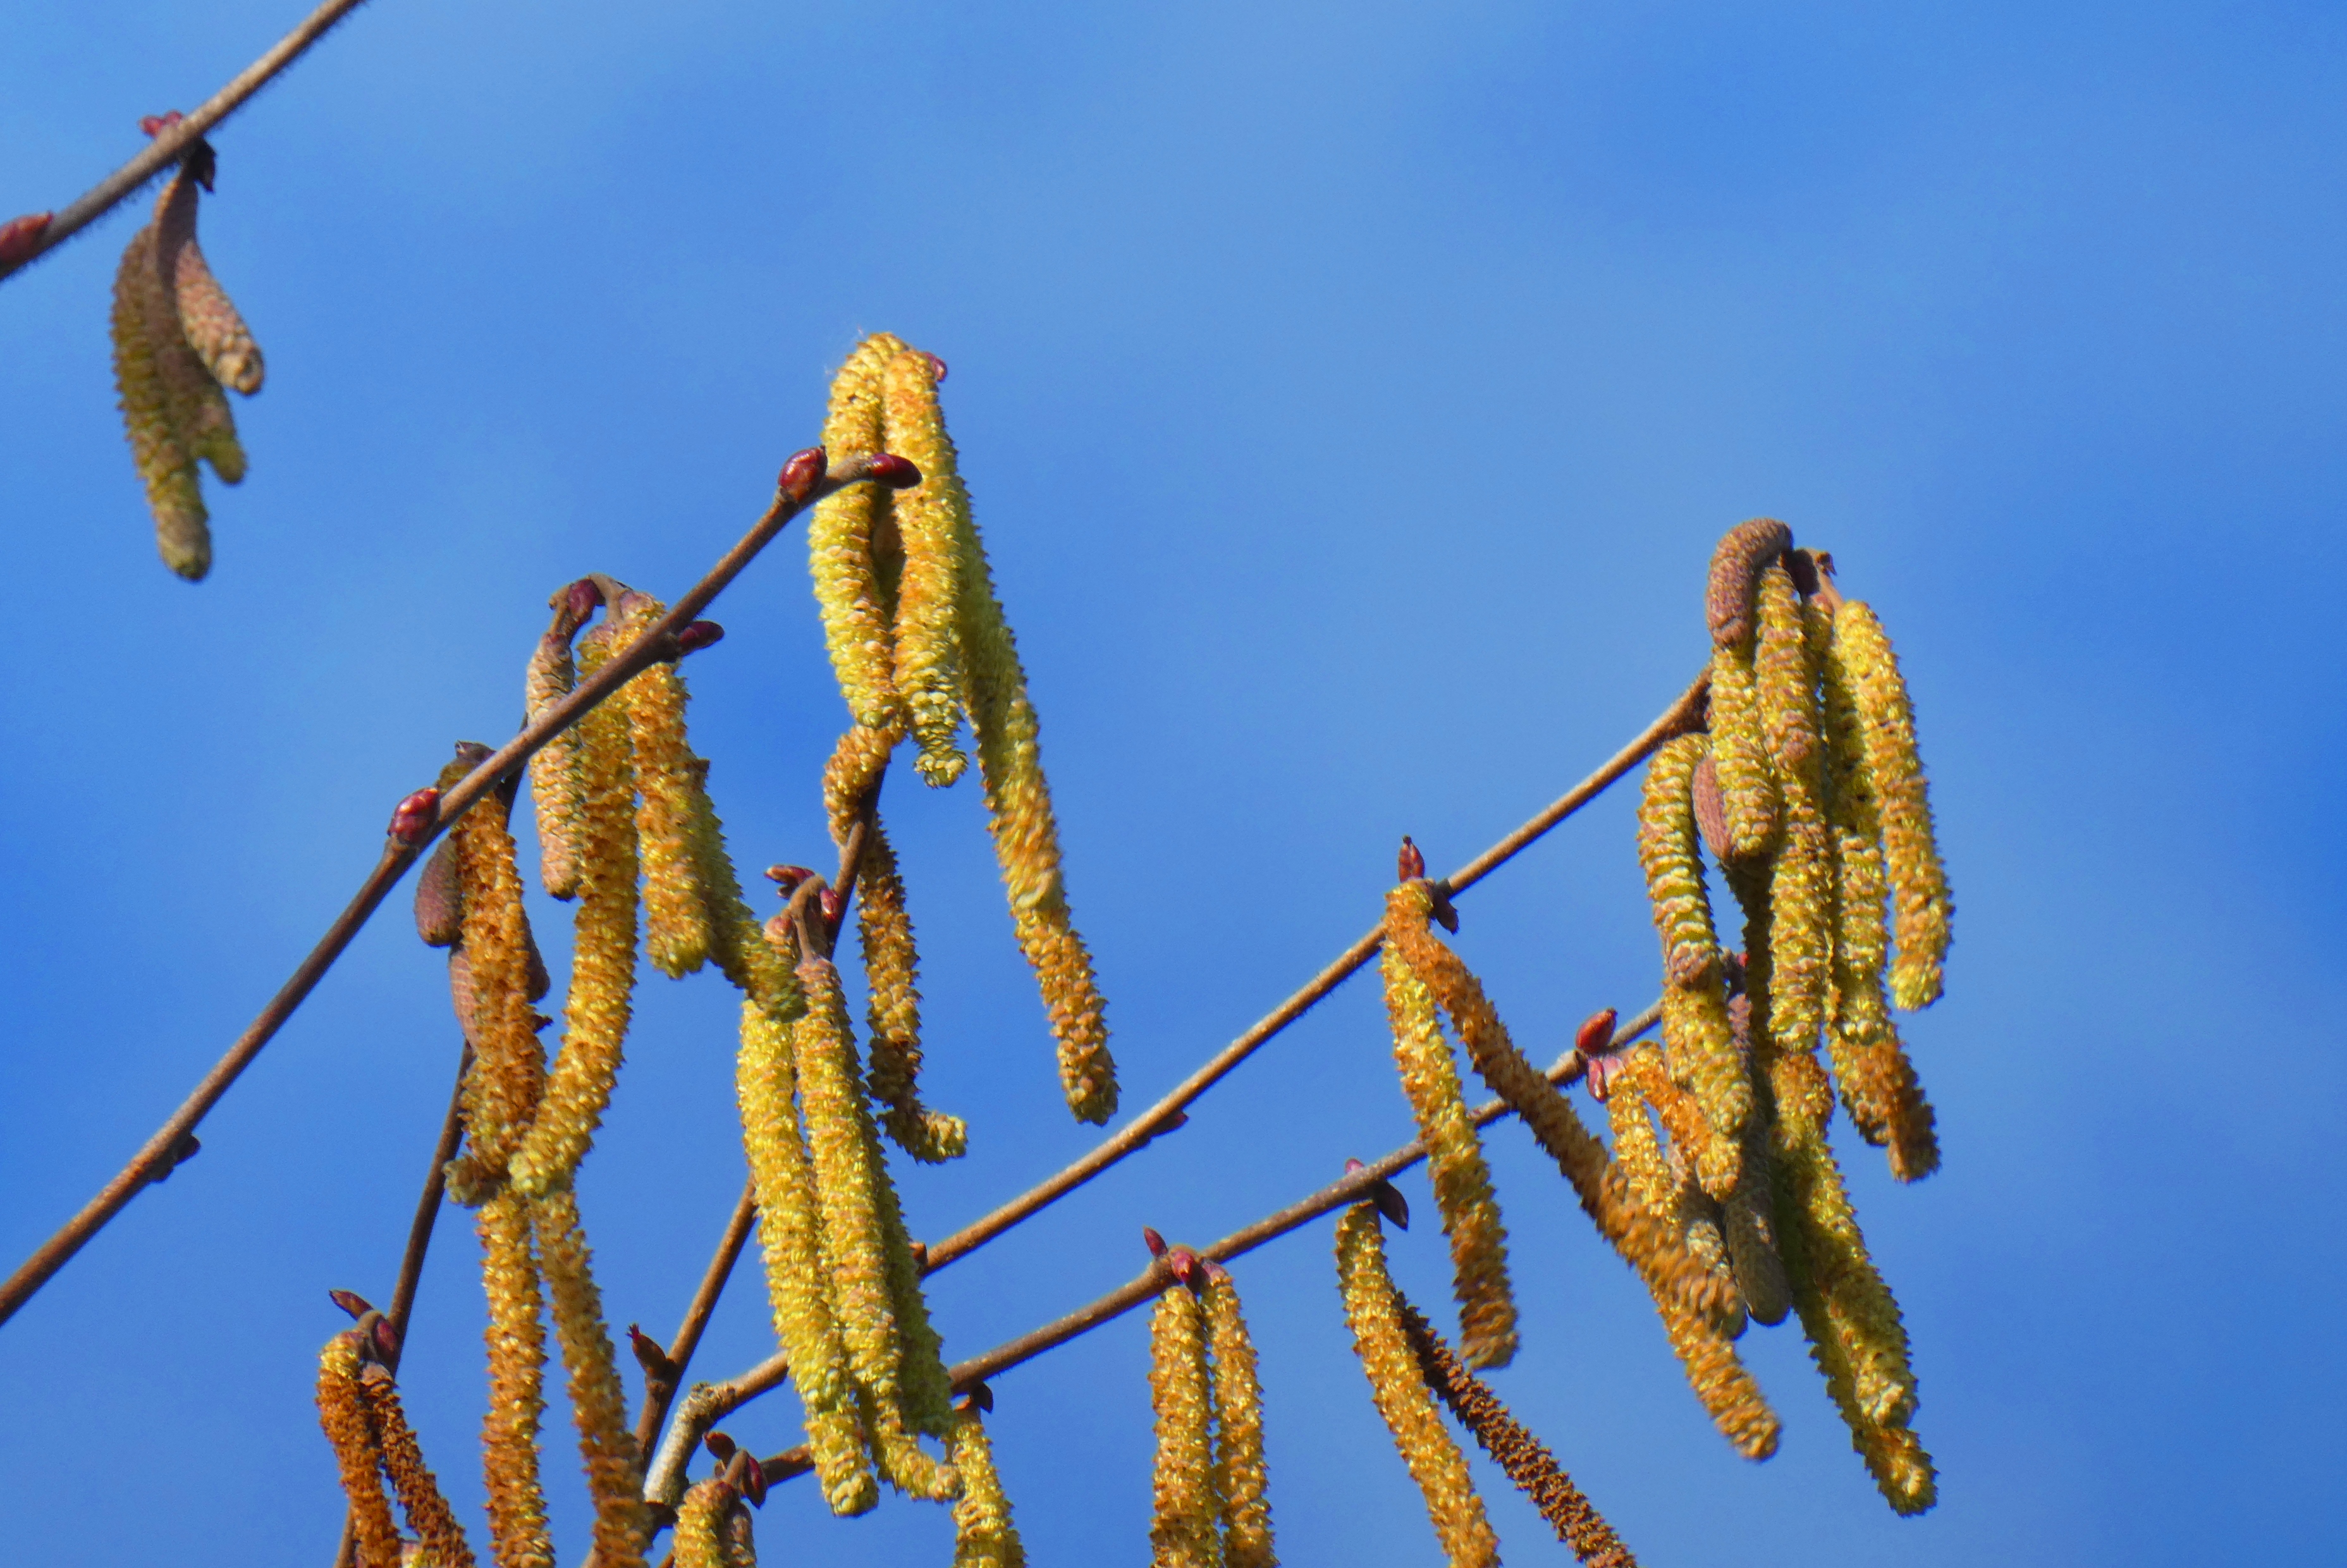
alder, catkins, tree, plant, branch, twig, plant stem, birch family